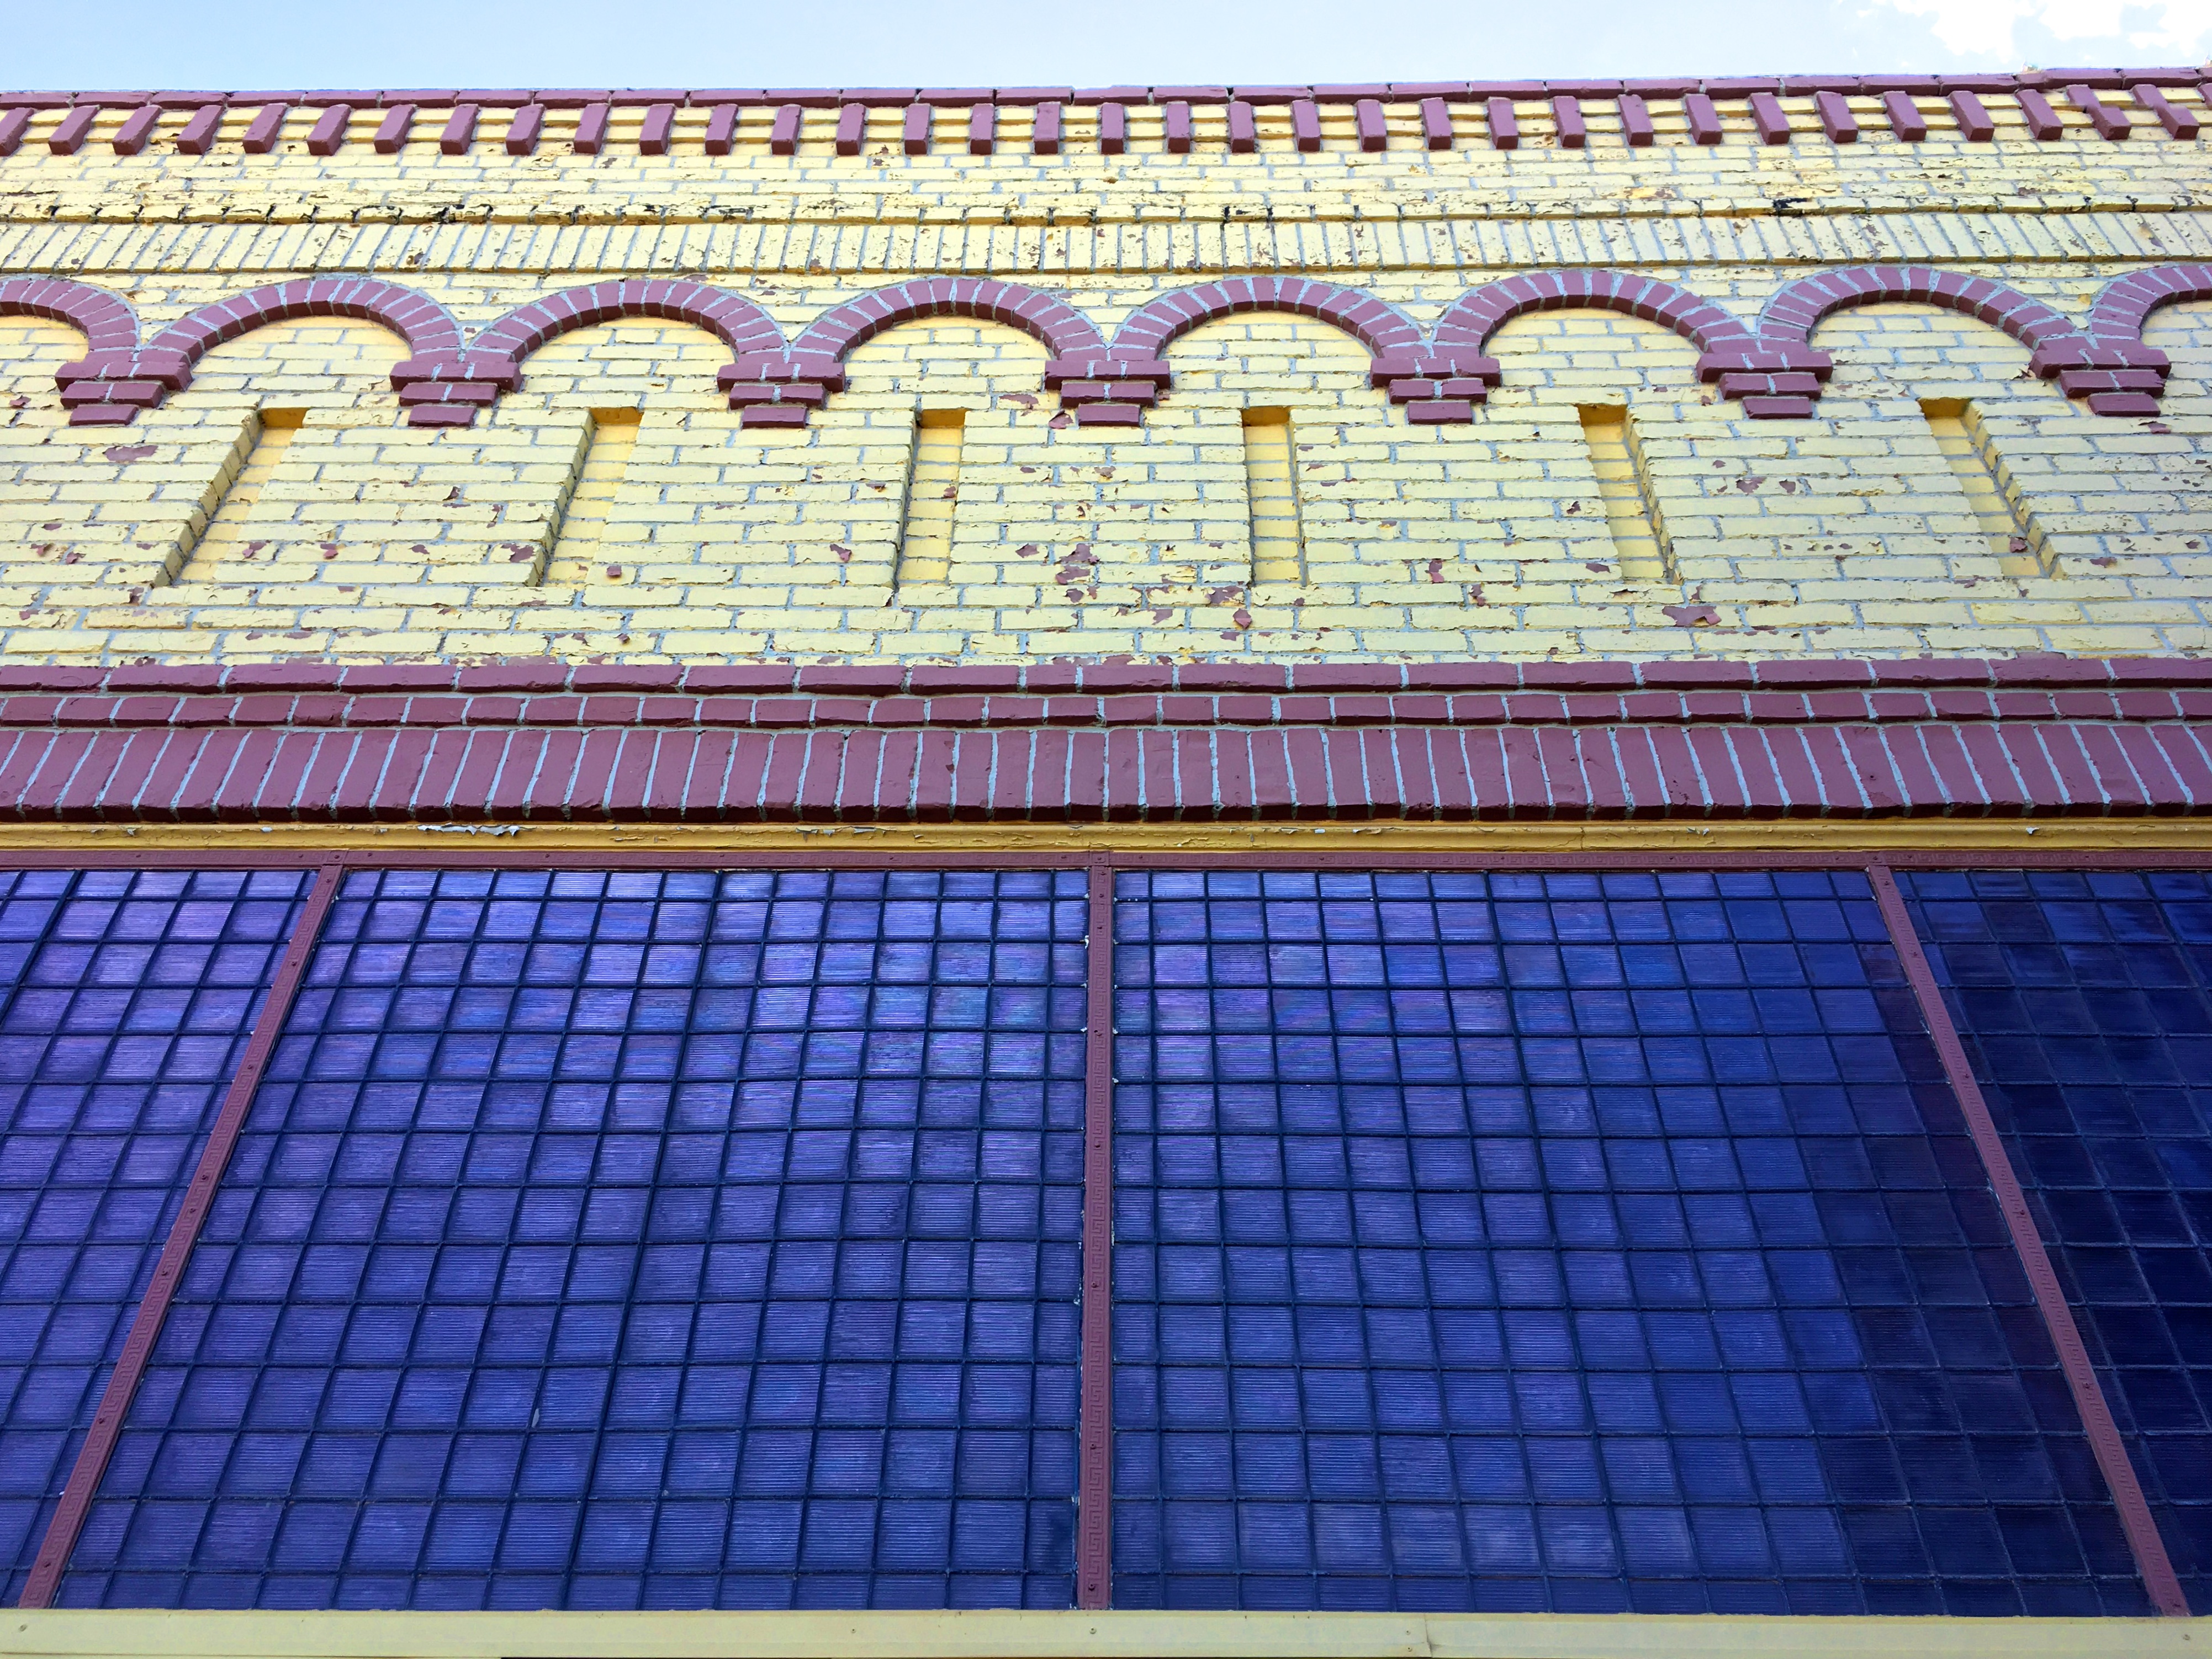
structure, facade, stadium, arena, net, 2016366, sport venue